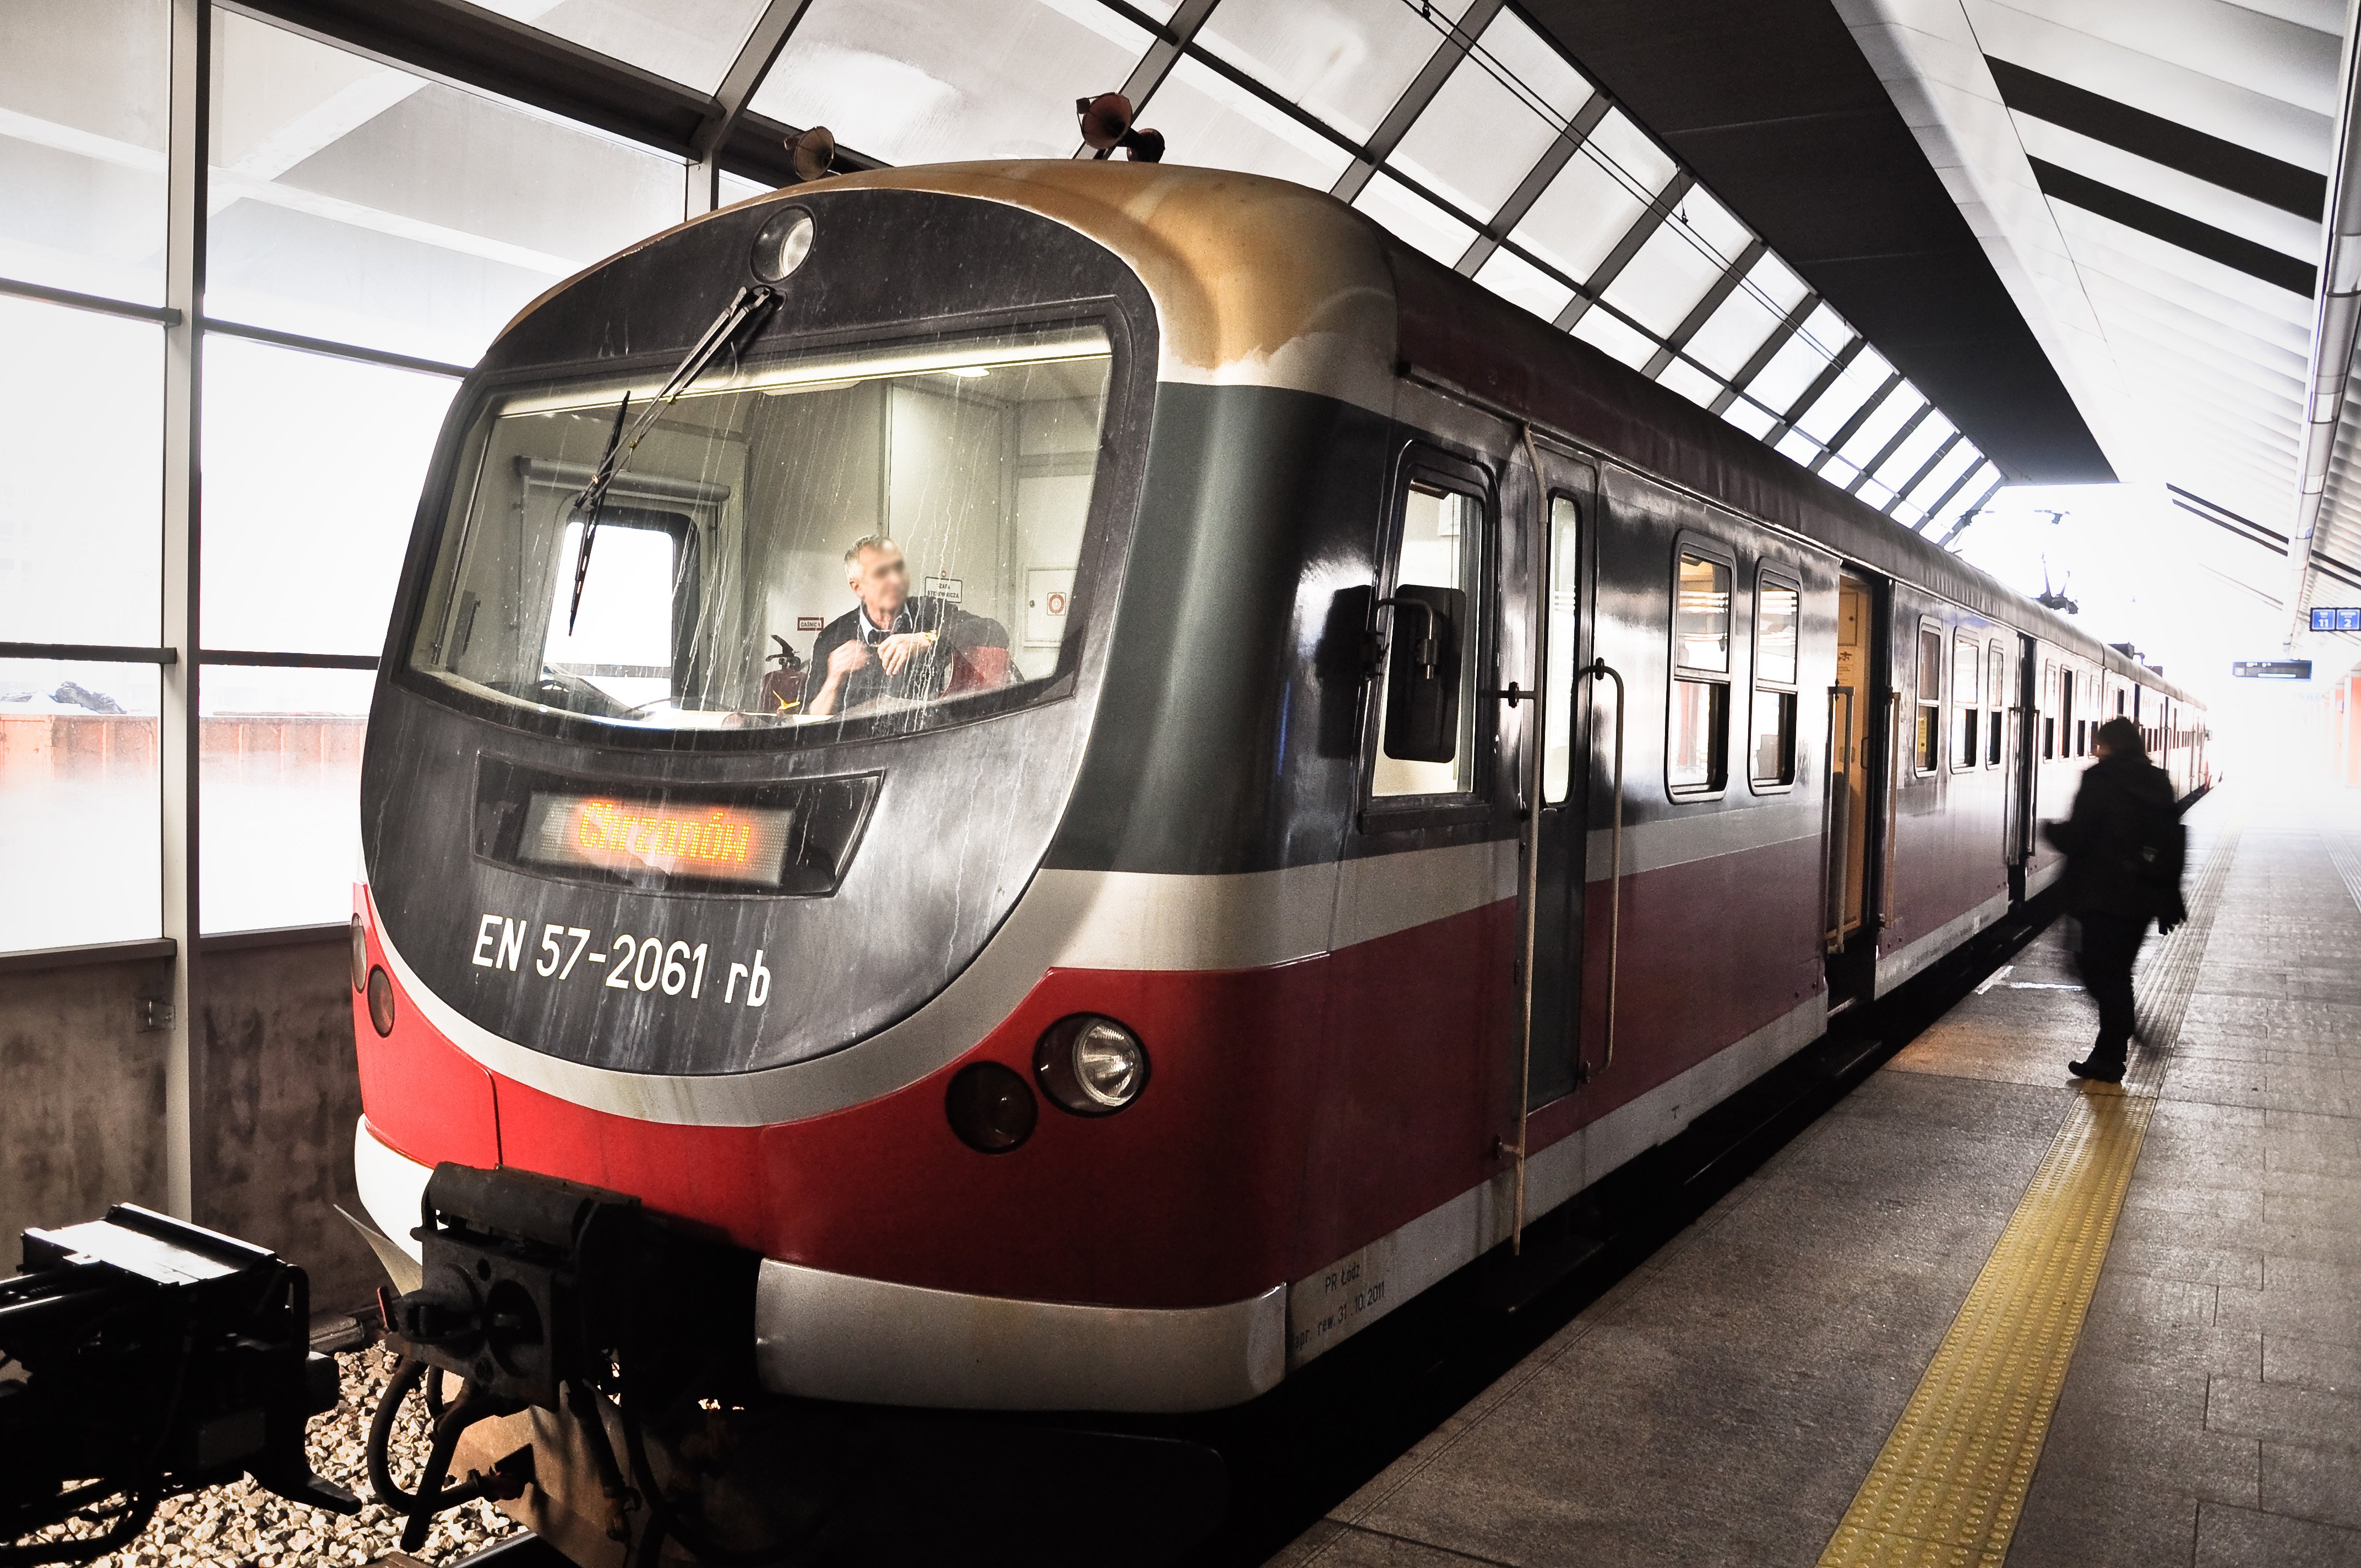
railway, wagon, train, travel, tram, transportation, transport, europe, vehicle, station, platform, industry, public transport, poland, trains, polska, krakow, cracow, polish, pkp, railroads, voyage, passenger, rail transport, land vehicle, rolling stock, metropolitan area, rapid transit, railroad car, passenger car